Action of 13 March 1806

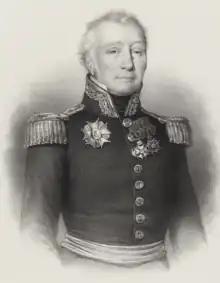
An engraving of Charles-Alexandre Léon Durand Linois, by Antoine Maurin.

Six months later, Linois was operating off the Indian port of Vizagapatam when his squadron encountered the British warship HMS "Centurion" and two merchant ships under her protection. In the ensuing Battle of Vizagapatam, "Centurion" was badly damaged; one of the merchant ships was captured and the other driven ashore. Rather than ensure the capture or destruction of "Centurion", Linois refused further combat for fear of damaging his ships in shallow coastal waters and withdrew, again provoking censure from Napoleon. In August 1805, Linois was engaged with another convoy of East Indiamen in the central Indian Ocean, but on this occasion was confronted by the ship of the line HMS "Blenheim" under Rear-Admiral Sir Thomas Troubridge. After some ineffectual skirmishing, Linois withdrew again, unwilling to risk taking fatal damage to his ships so far from a safe port. Although he had seized five Indiamen and a number of small ships that had been sailing individually during his three-year cruise, he failed to make a significant impact on British trade in the region and ruined his reputation as a successful naval commander. Deciding to switch his operations to the Atlantic after discovering that a squadron under Rear-Admiral Sir Edward Pellew was searching for him, Linois visited the Cape of Good Hope, where one of his frigates was wrecked. He subsequently cruised the coast of West Africa, capturing two small ships but again failing to make a significant impact on British trade in the region. Learning from an American ship that a British expeditionary force had captured Cape Town, Linois decided to return to France with his remaining ships, the 74-gun ship of the line flagship "Marengo" and the frigate "Belle Poule", sailing northwards and crossing the equator on 17 February.